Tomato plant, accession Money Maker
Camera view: tilt-top (135 deg); turntable rotation: 30 degrees
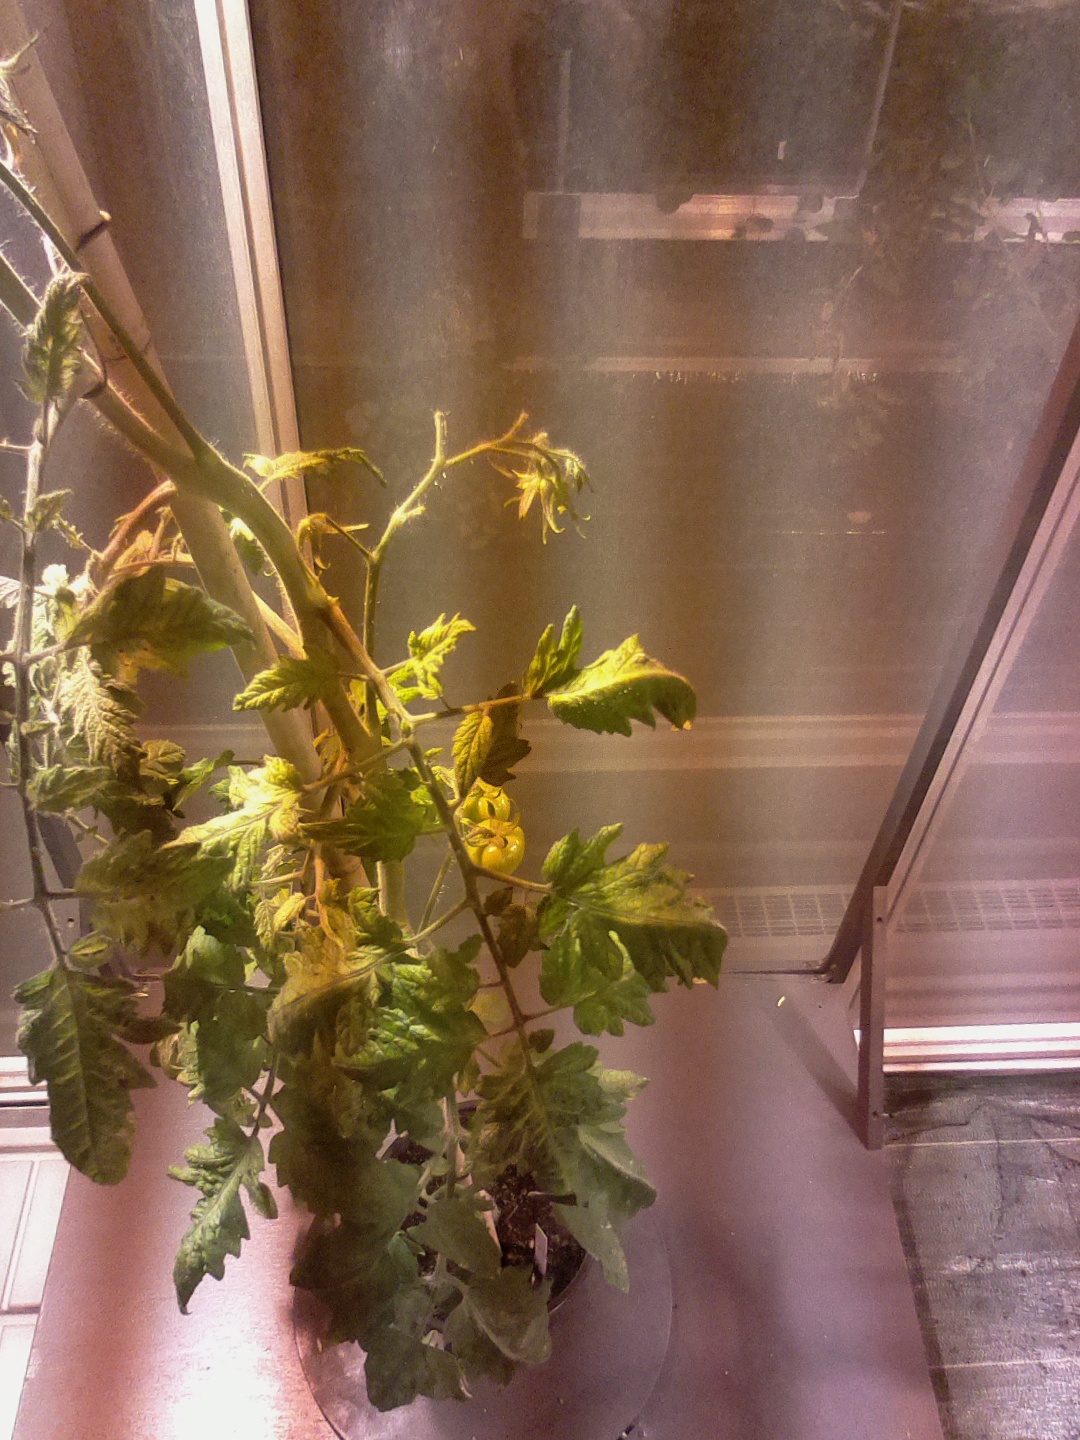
BBCH growth stage 75: 50%-60% of final fruit size